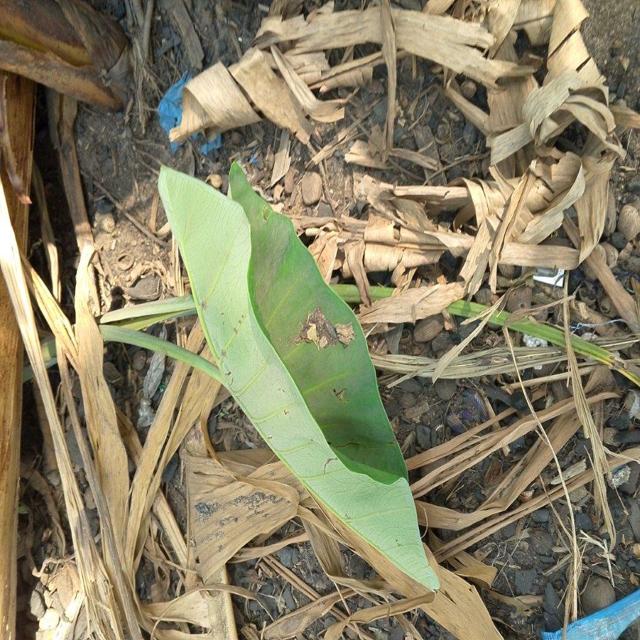
Label: Late_Blight